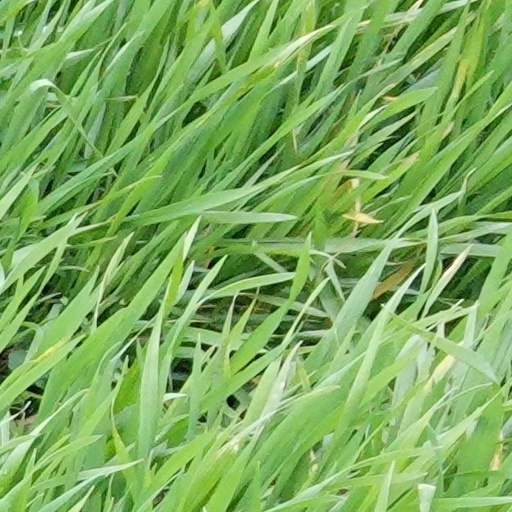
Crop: wheat